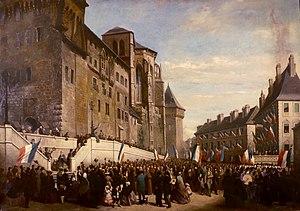
Photo du tableau montrant les Chambériens brandissant des drapeaux français au pied du château des ducs, lors du rattachement de la Savoie à la France en 1860.
Le département de la Savoie est un département français de la région Auvergne-Rhône-Alpes, dont le chef-lieu est la ville de Chambéry. Ses habitants sont connus sous le nom de Savoyards. L'Insee et La Poste lui attribuent le code 73.
L'annexion de la Savoie est le nom générique donné à la réunion, selon l’expression utilisée dans le traité de Turin dans sa version française, de l’ensemble de la Savoie, correspondant au duché homonyme, et du comté de Nice, alors partie intégrante du royaume de Sardaigne, à la France en 1860.
Le traité de Turin du 24 mars 1860 officialise l'acte par lequel le duché de Savoie et le comté de Nice sont réunis — réunion étant le terme utilisé par le traité — ou annexés — selon les opposants à cette union — à la France.
L'histoire de la ville de Chambéry est fortement liée à l'essor de la Maison de Savoie qui en fait la capitale de leur comté en 1292 puis de leur duché en 1416. De nos jours, le bassin chambérien est l'un des plus importants des Pays de Savoie et du sillon alpin.